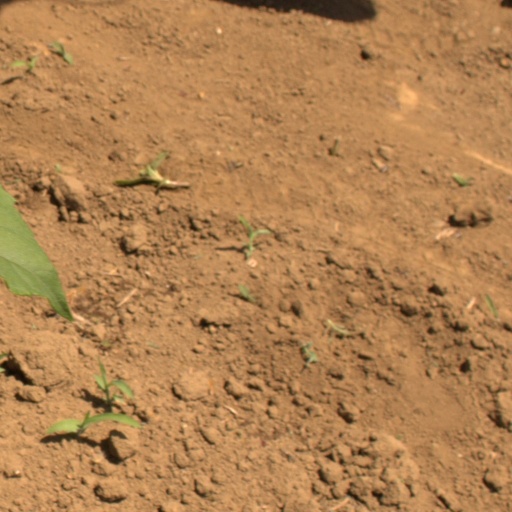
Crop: Jerusalem artichoke